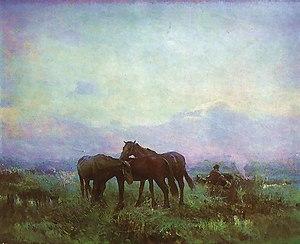
Sergueï Ivanovitch Vassilkovski, est un peintre né le 19 octobre 1854 à Izioum et mort le 7 octobre 1917 à Kharkiv en Ukraine.